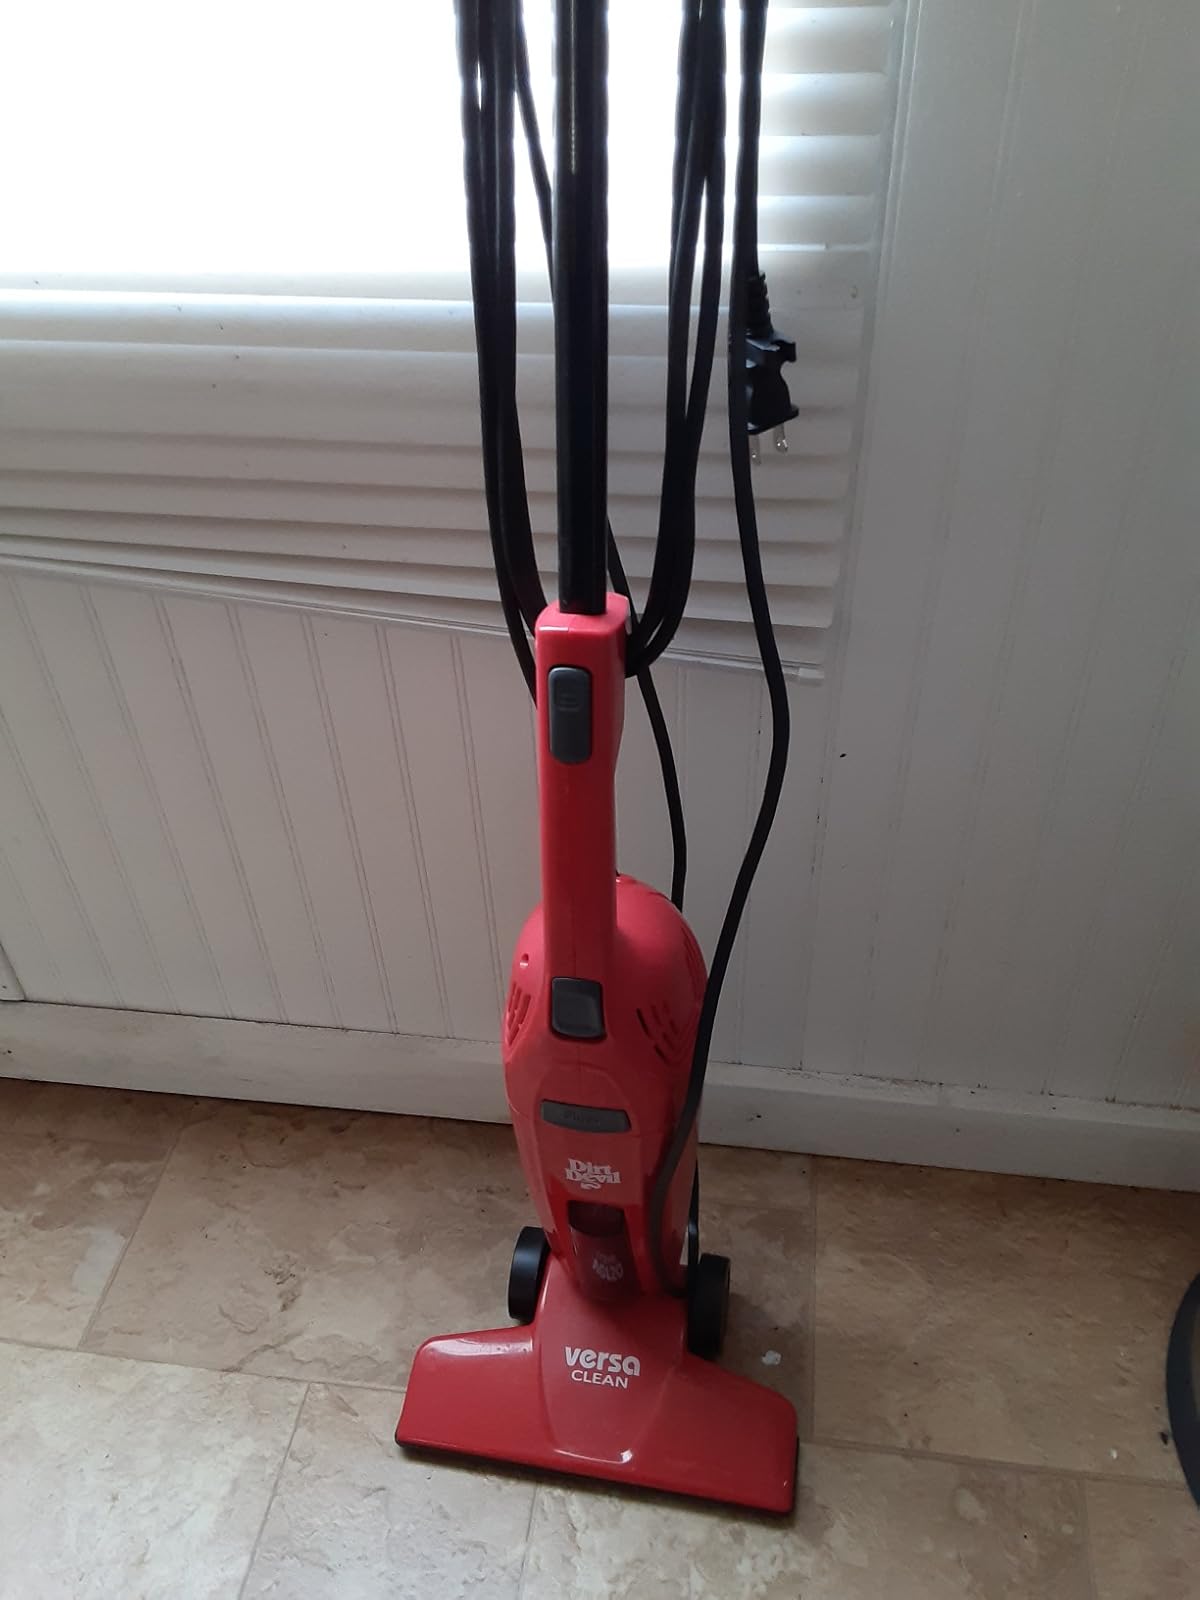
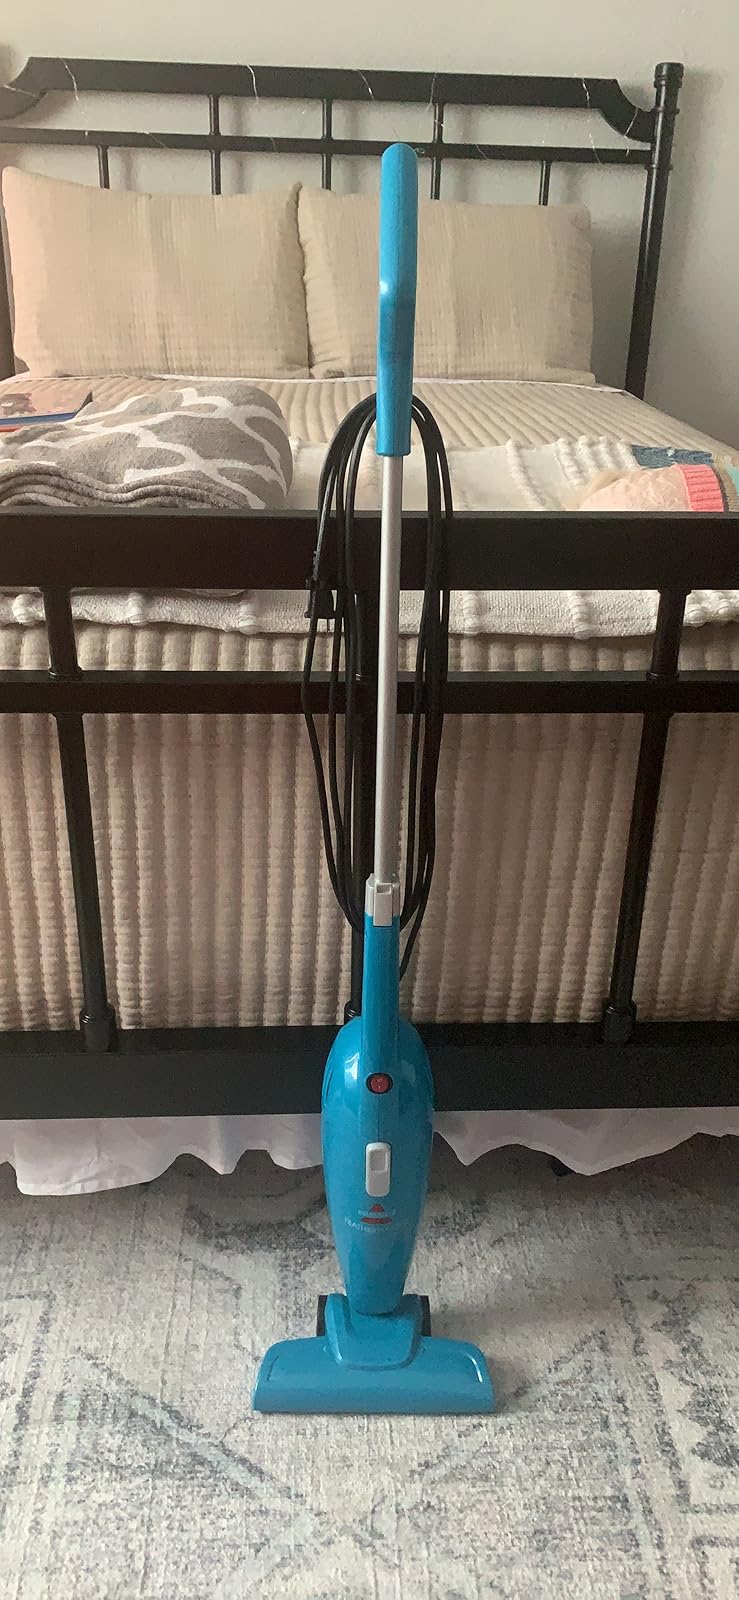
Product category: items_vacuum
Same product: no